Slade Green Depot

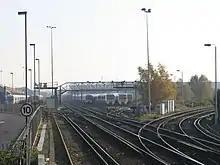
View of Slade Green Depot, from the platform end of Slade Green railway station. The track curving off to the right is the line to Central London via Bexleyheath, and straight ahead is the main line to Dartford

Slade Green Depot is a major railway depot in Slade Green, South East London. The depot is situated south of Slade Green railway station.